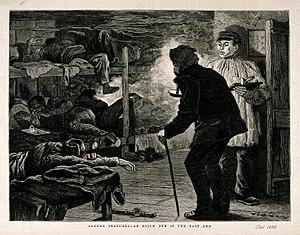
Le laudanum est une teinture alcoolique d'opium très addictive. La préparation à base d'alcaloïdes issue du pavot somnifère est surtout prescrite dans le traitement symptomatique des diarrhées aiguës et chroniques, résistantes à tout autre traitement médicamenteux. Cette teinture d'opium, quelquefois adoucie par du sucre, est aussi appelée vin d'opium.